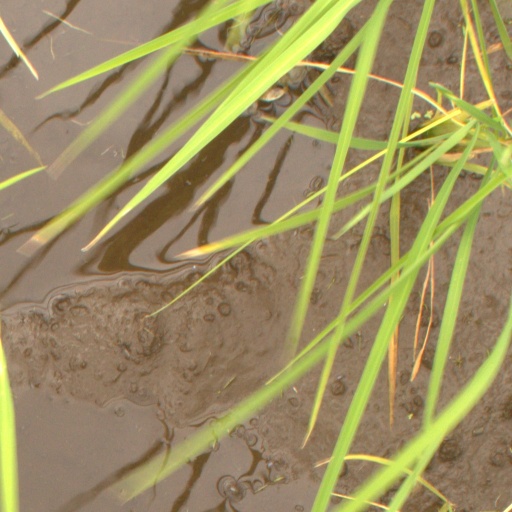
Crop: rice